Romanesque architecture in Spain

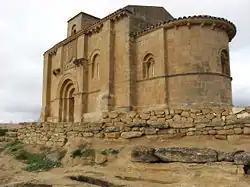
Santa María de La Piscina Hermitage, La Rioja, construction ordered by Ramiro Sánchez, the Navarran "infante".

In the Romanesque world both the promoter of the works as well as the patron and financier were the true stars of the architectural work or the work of art to be created. They are in charge and determine how the work should be done, what should be the characters or the saints in sculpture and reliefs, the geometric dimensions and they encourage and exalt the project. The promoters were in charge of hiring and also calling the best artists and architects who worked with their momentum and enthusiasm.